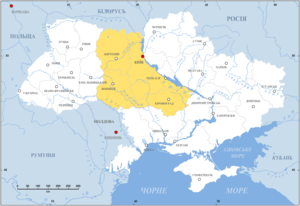
L'Ukraine de la rive droite est le nom historique de la partie de l'Ukraine située sur la rive droite du Dniepr. Elle correspond aux actuels oblasts de Volhynie, Rivne, Vinnytsia, Jytomyr, Kirovohrad et Kiev, ainsi qu'à une partie des oblasts de Tcherkassy et Ternopil.